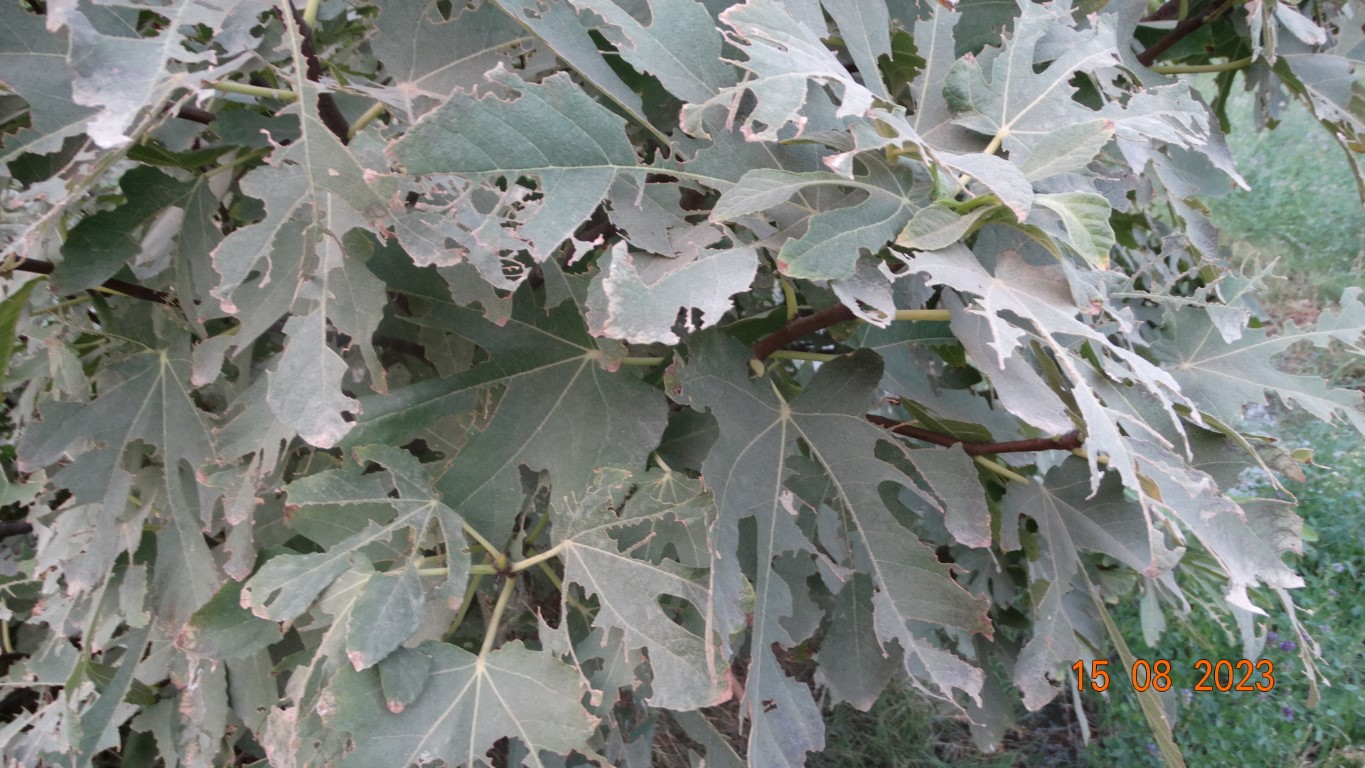
Label: infected